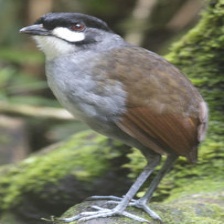
Species: JOCOTOCO ANTPITTA
Scientific name: GRALLARIA RIDGELYI